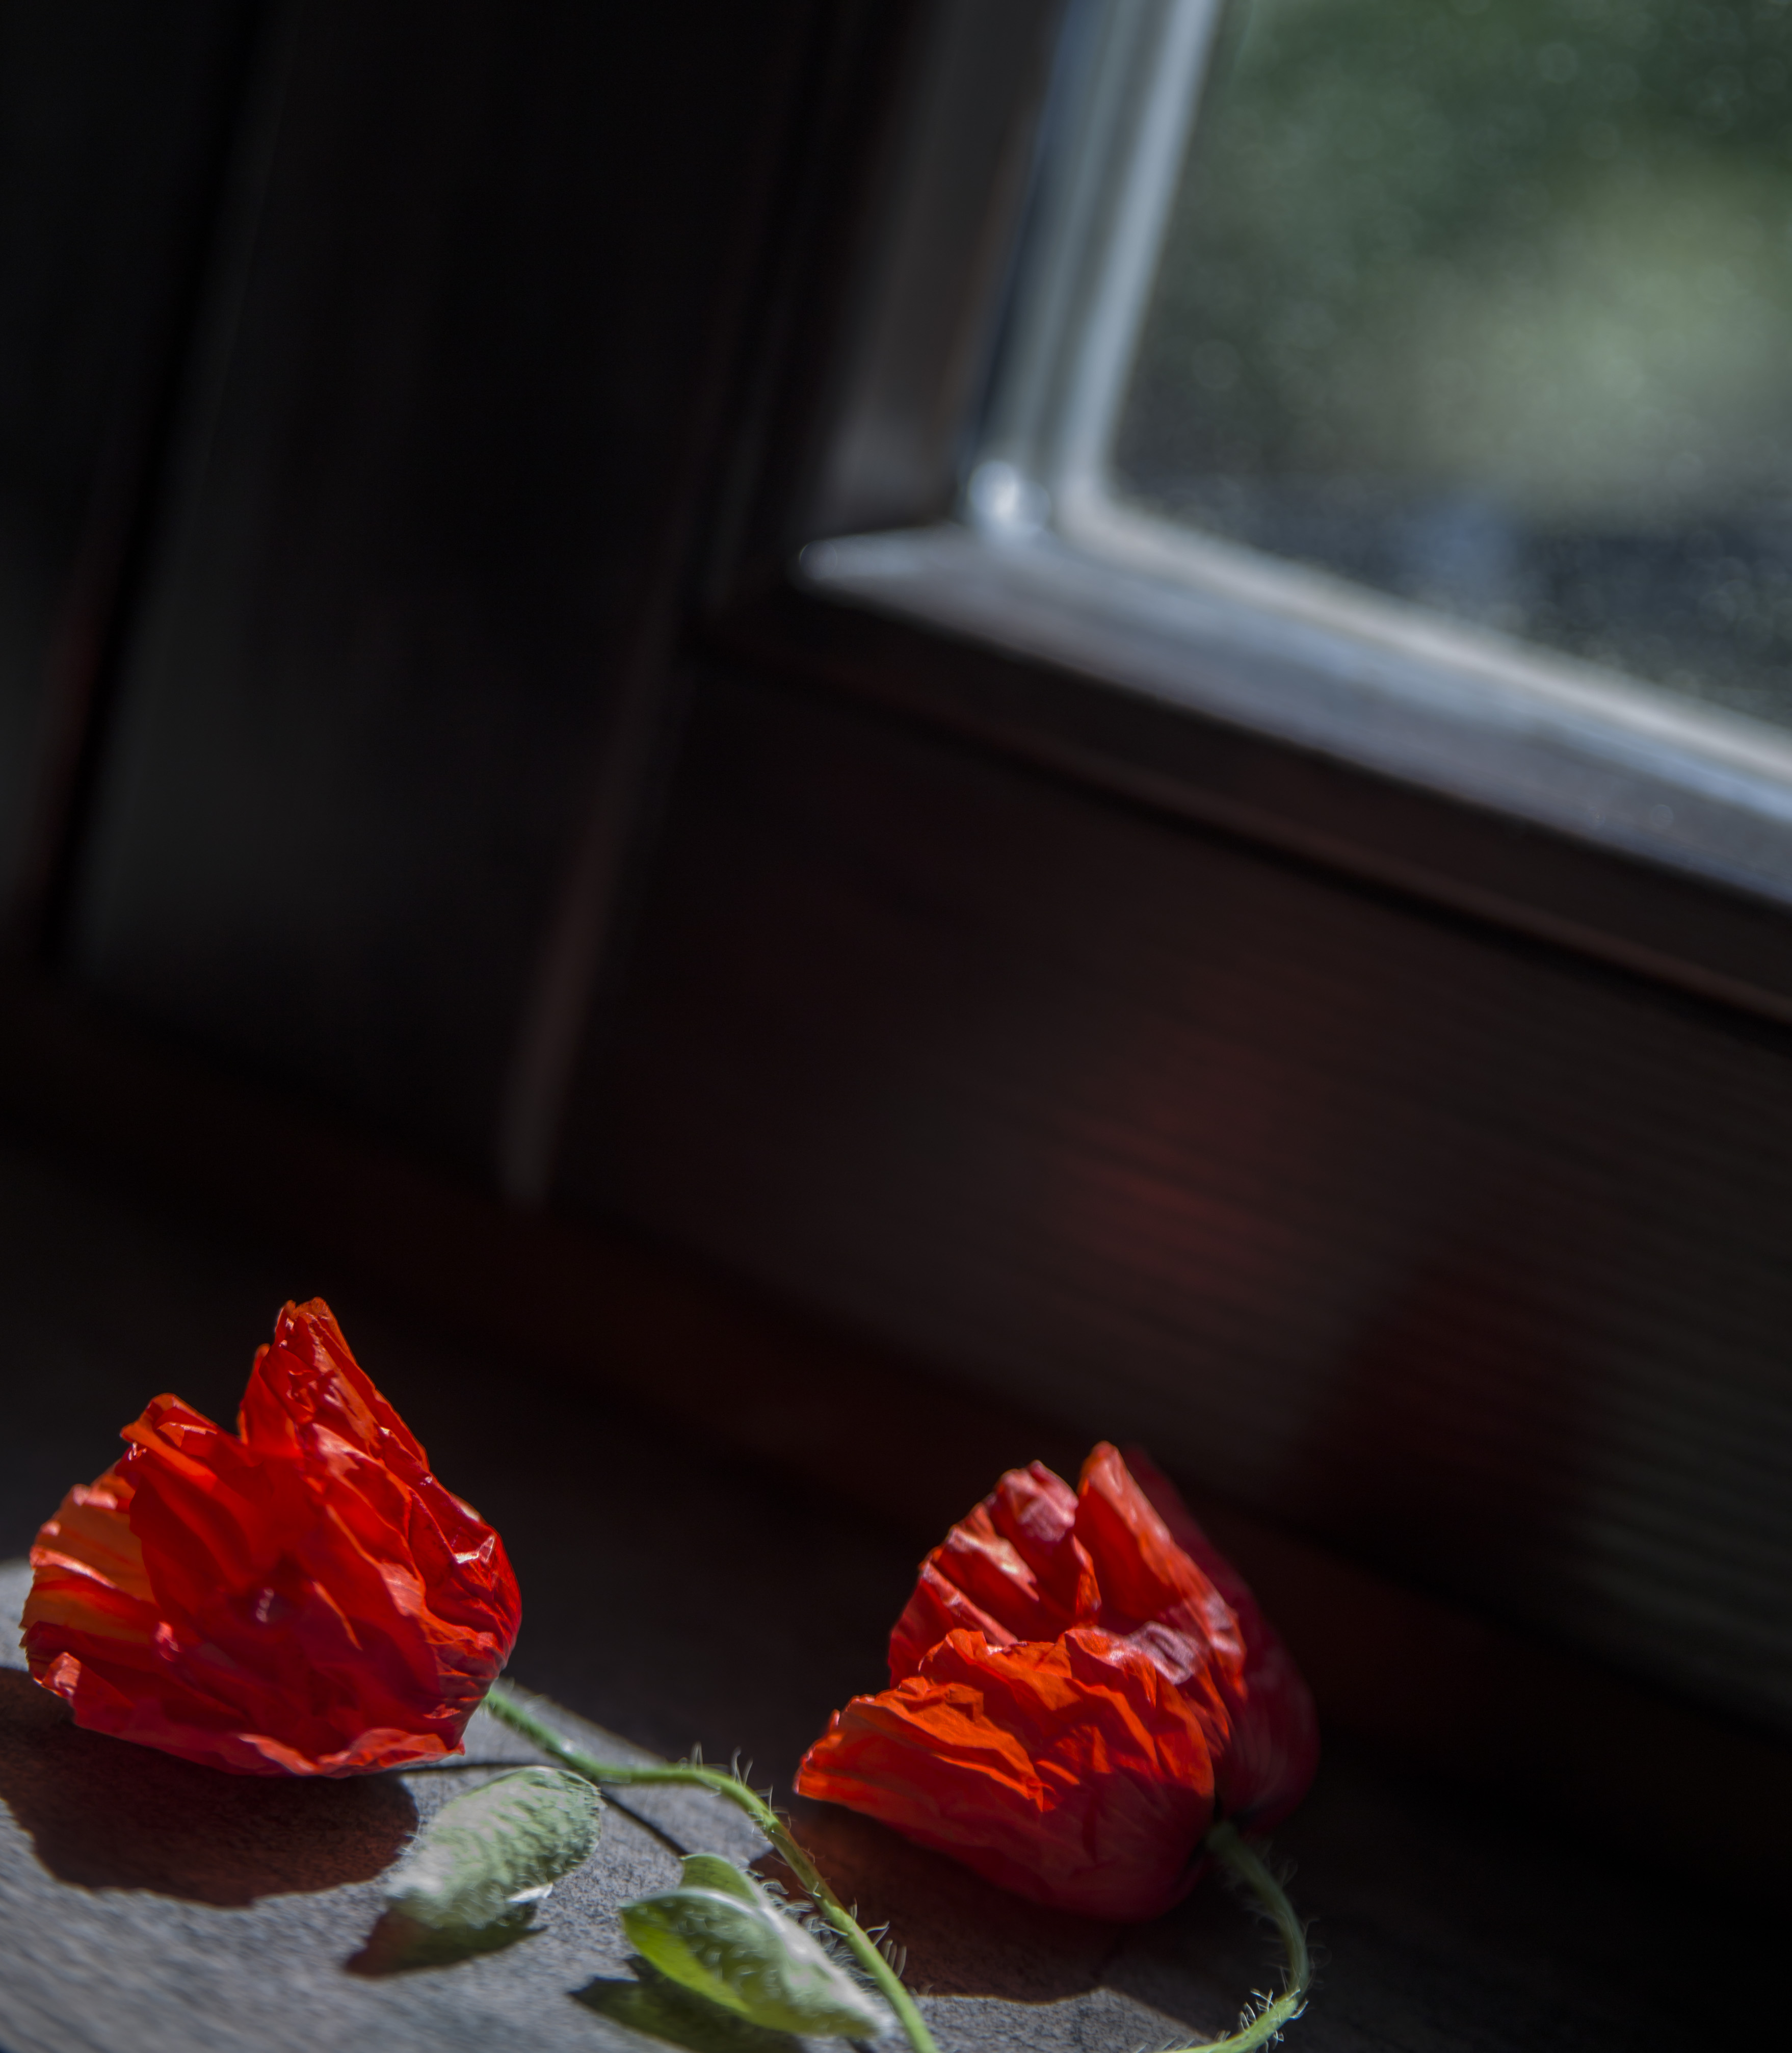
red, flower, romantic, beautiful, relax, women, summer, orange, plant, still life, still life photography, petal, rose, food